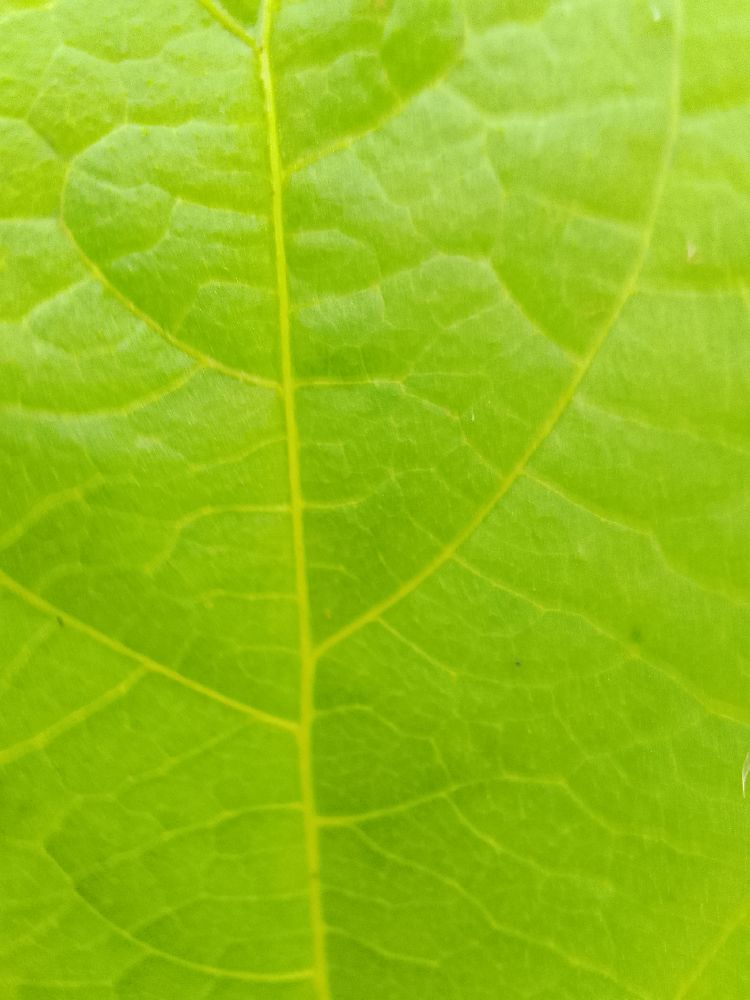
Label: healthy